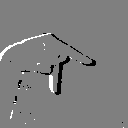
ASL letter: p